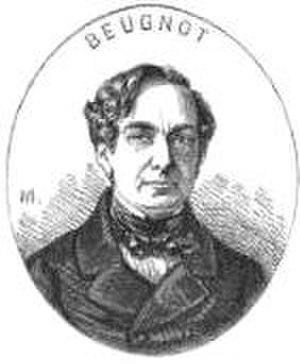
Le comte Auguste-Arthur Beugnot est un érudit et homme politique français, né le 25 mars 1797 à Bar-sur-Aube et mort le 15 mars 1865 à Paris.